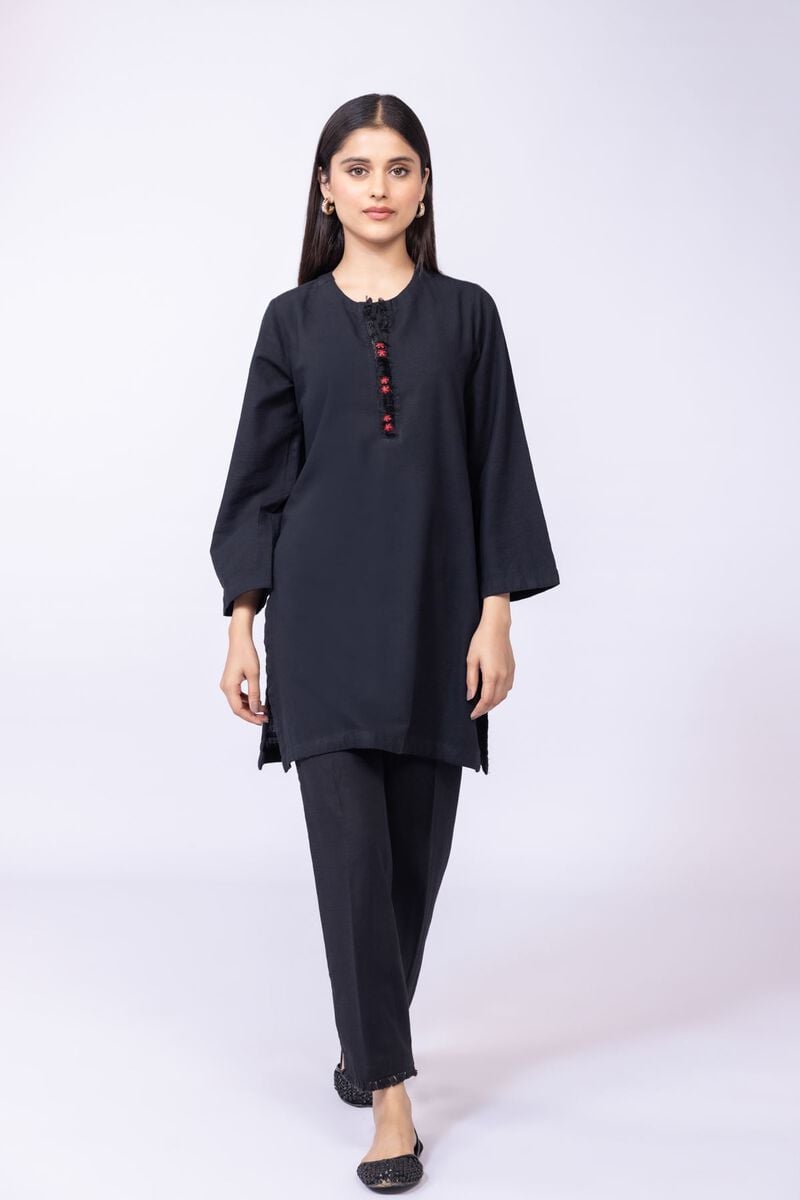
black karigari tunic